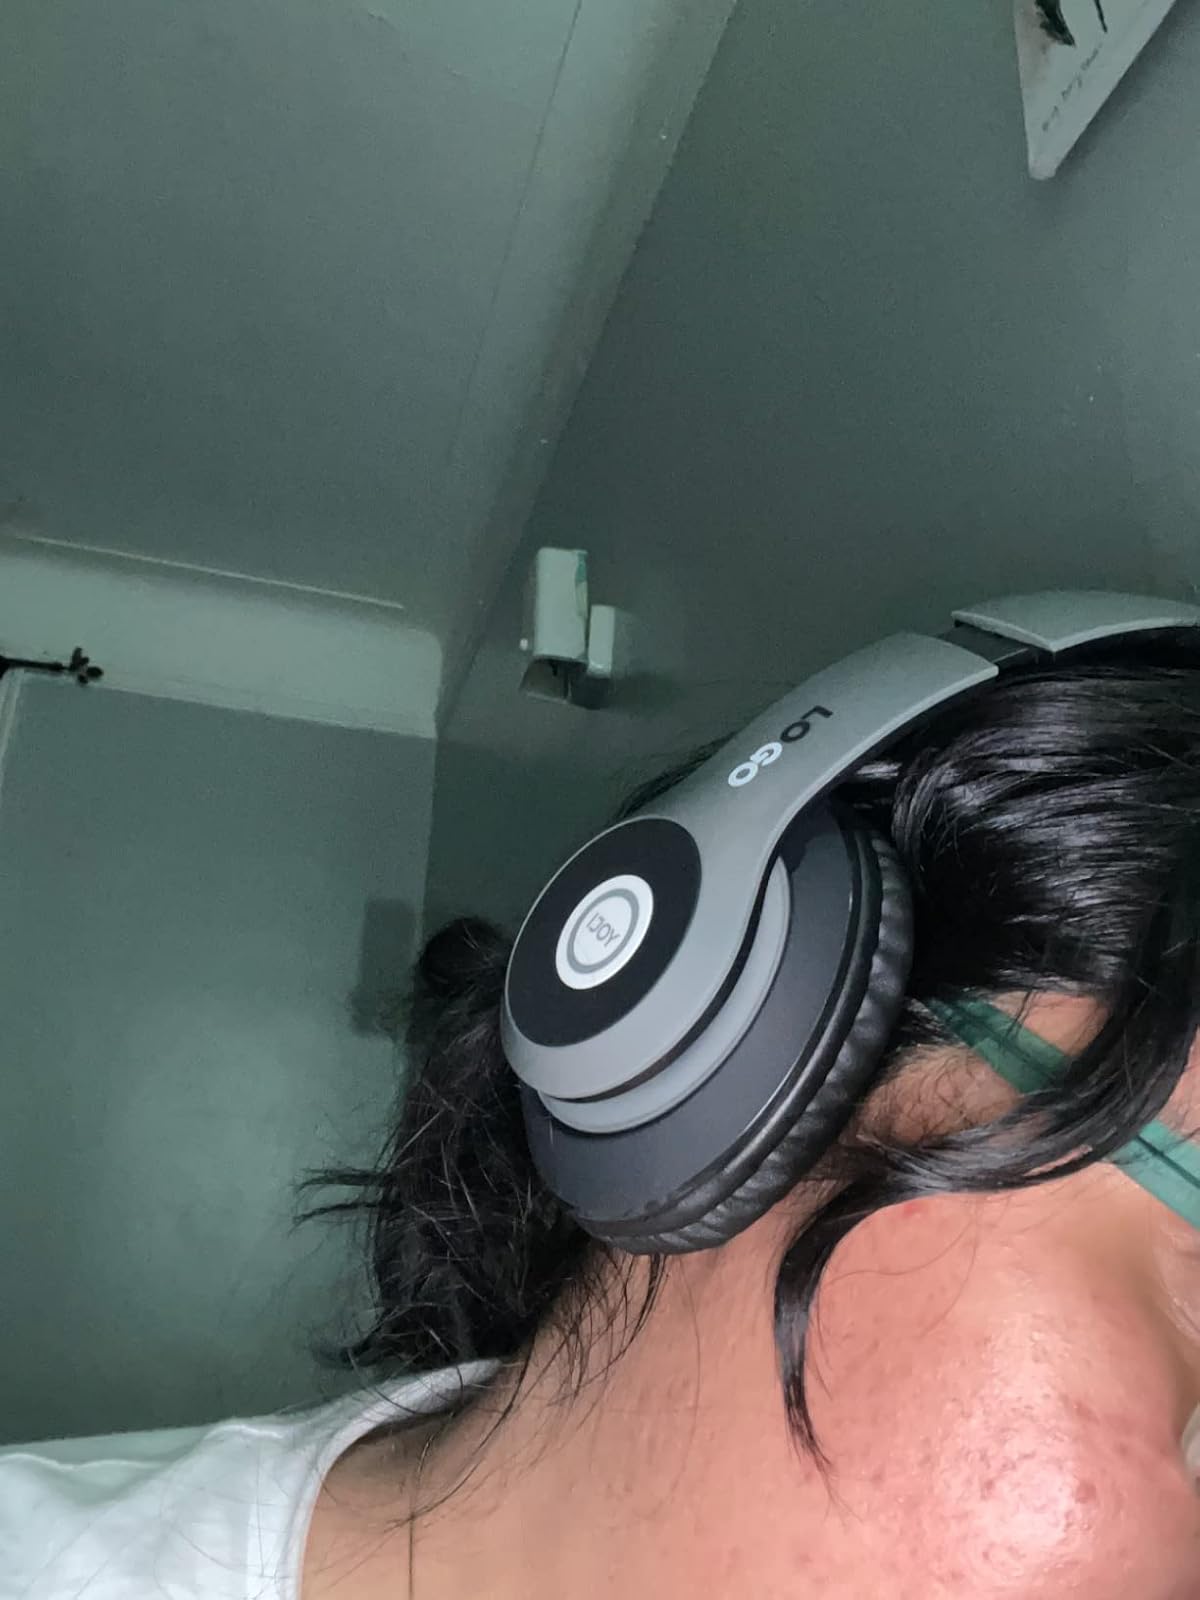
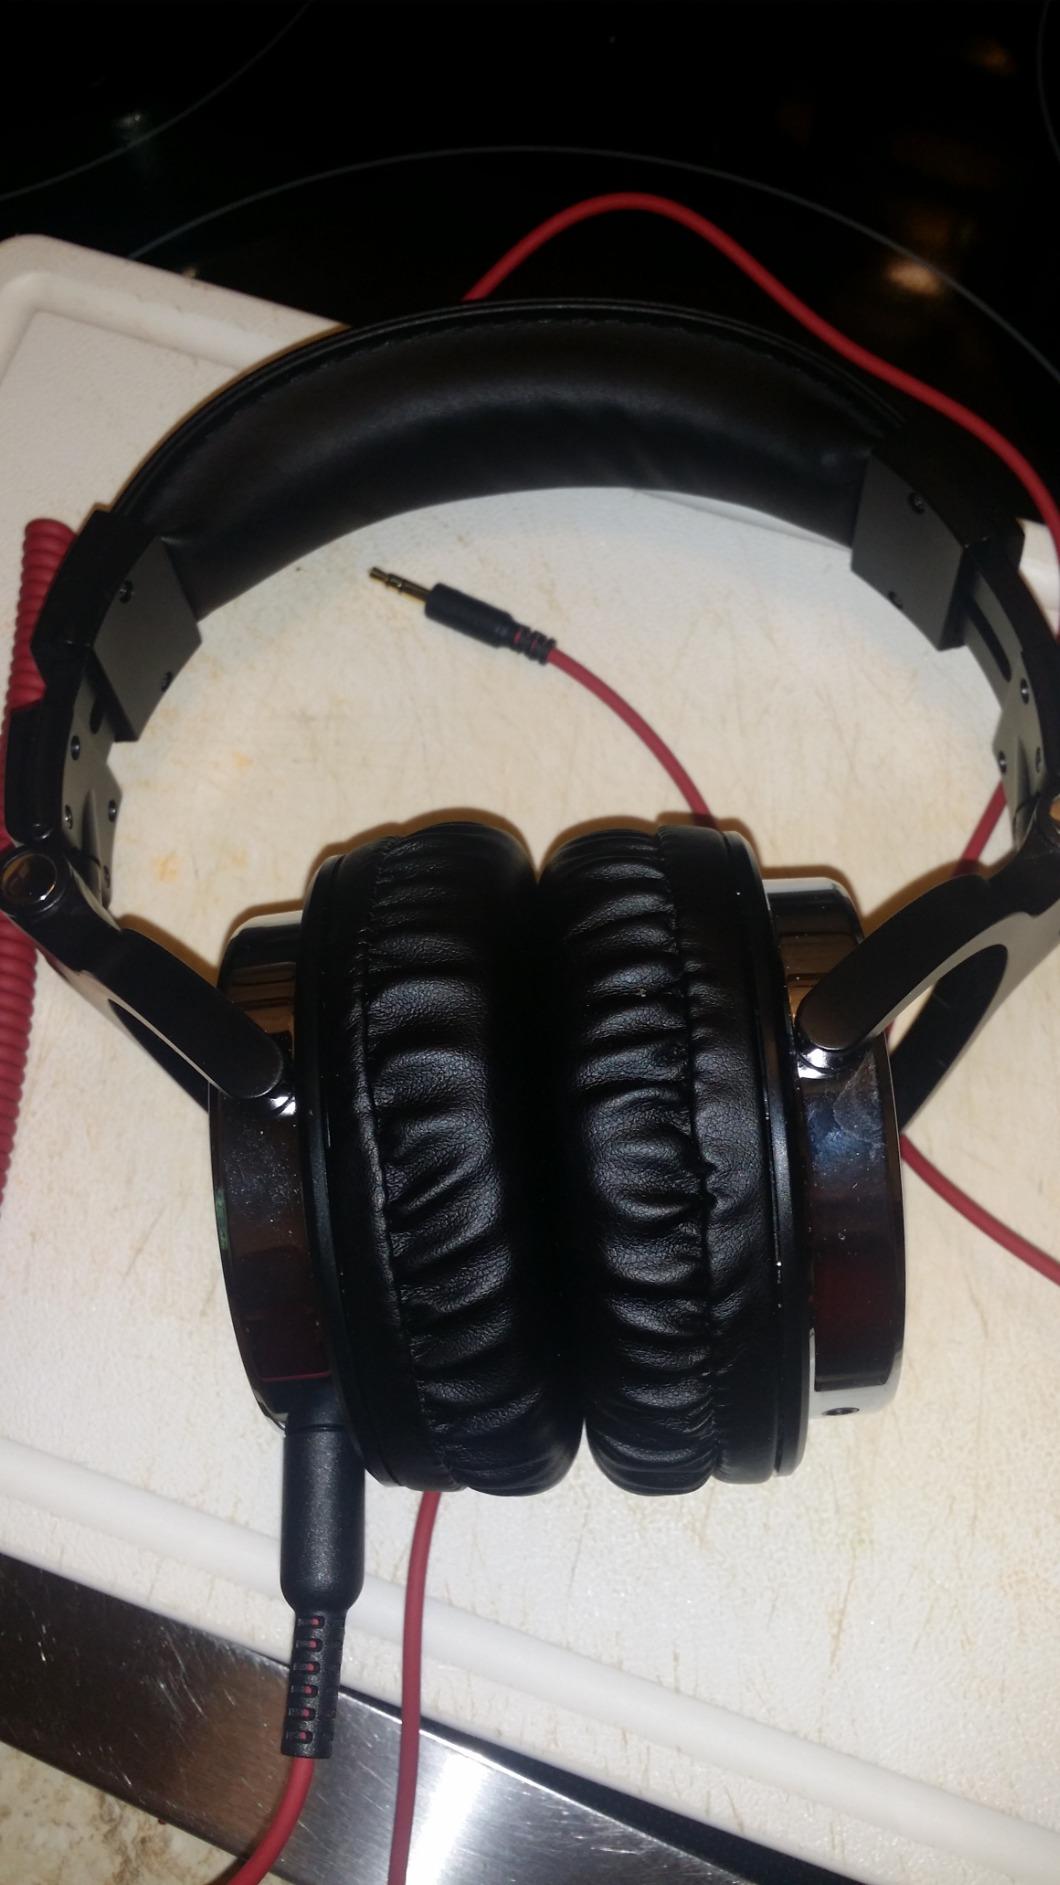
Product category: headphones
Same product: no